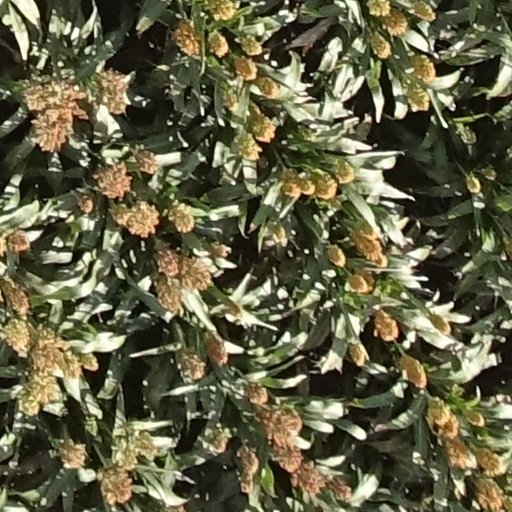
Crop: sorghum